Capri Hollywood International Film Festival

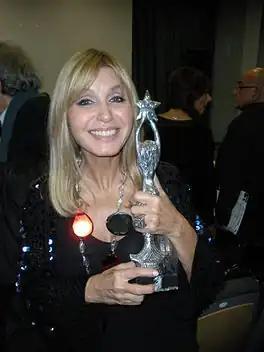
Dori Ghezzi at the 2011 Capri Hollywood Film Festival

The festival was launched in 1995 by Italian journalist Pascal Vicedomini, in association with Capri In The World Institute, a non-profit organisation founded by Vicedomini. Since then, the festival holds an annual awards ceremony honouring the best in International and domestic talent. The festival is organised under the patronage of Parliamentary Assembly of the Mediterranean. It is also supported by the Italian Ministry of Cultural Heritage, Activities and Tourism.